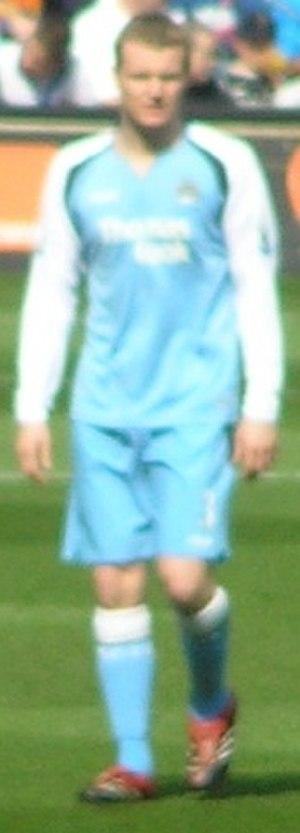
Michael John Ball est un footballeur anglais né le 2 octobre 1979 à Liverpool. Il joue au poste d'arrière gauche.